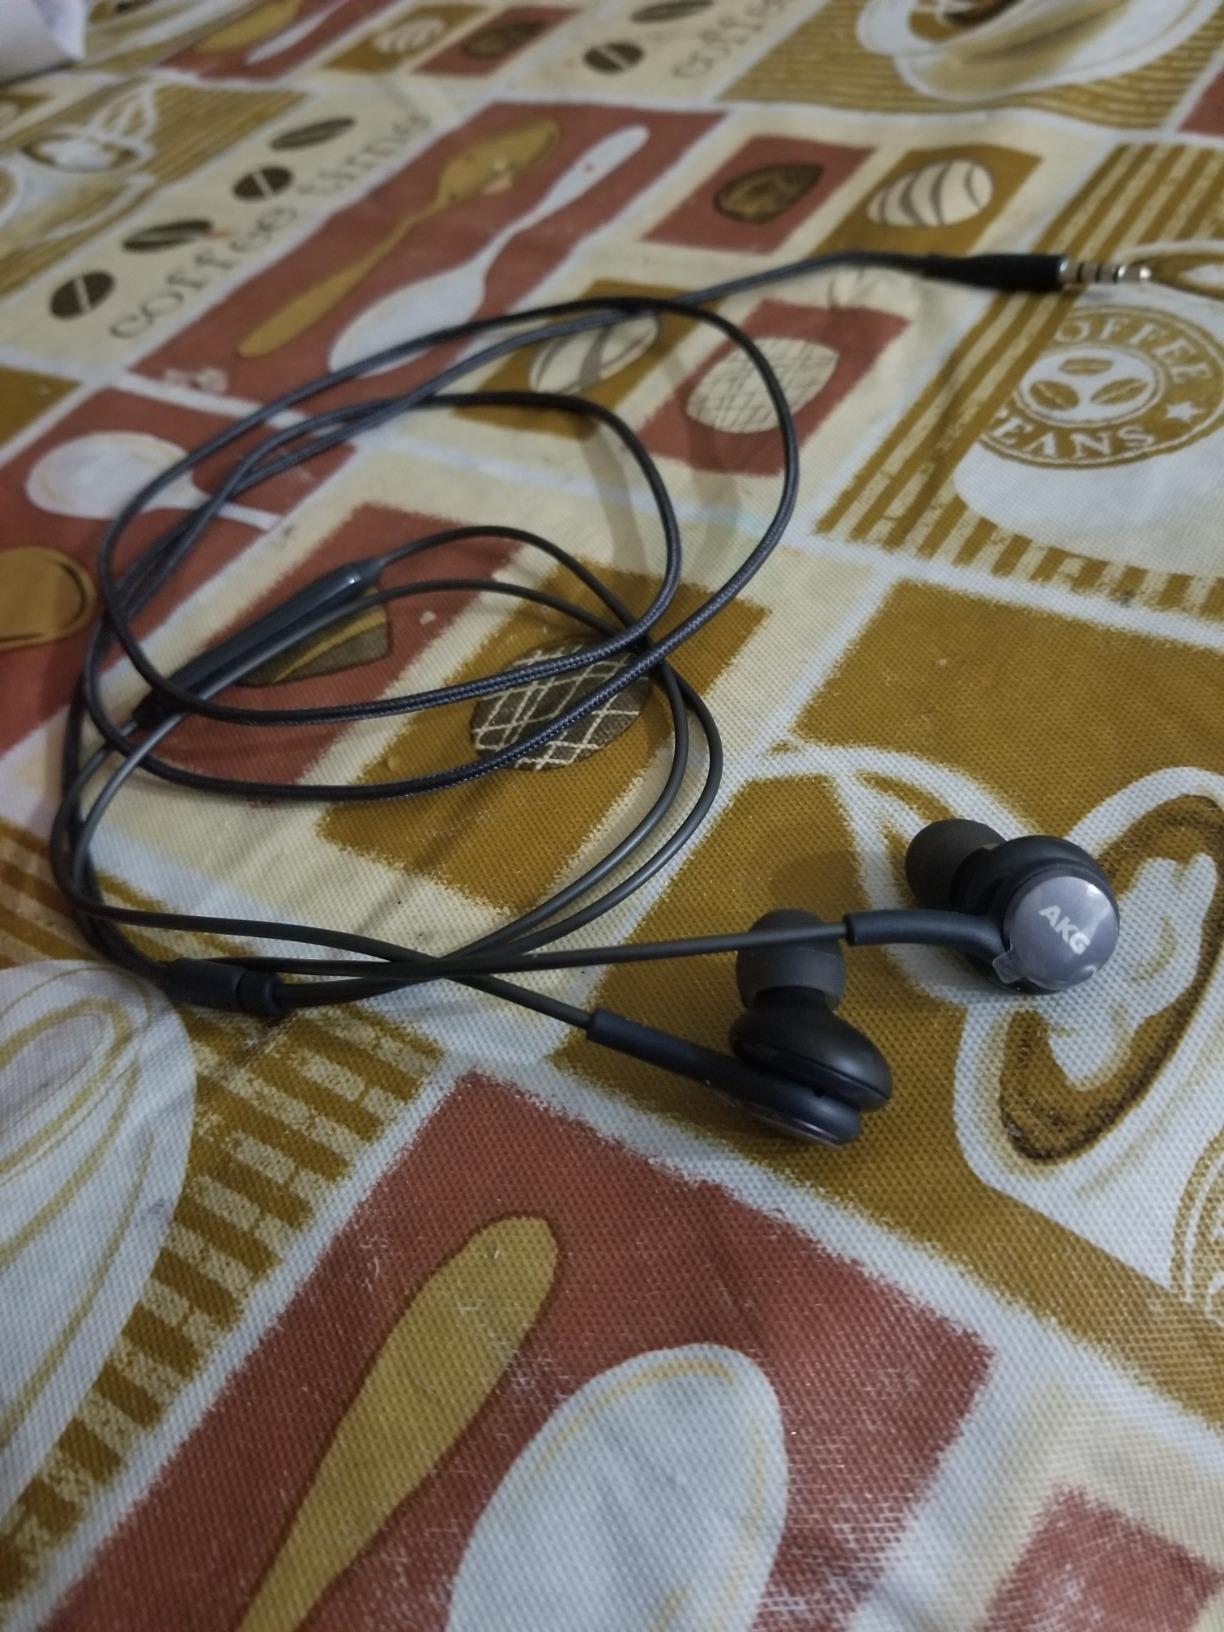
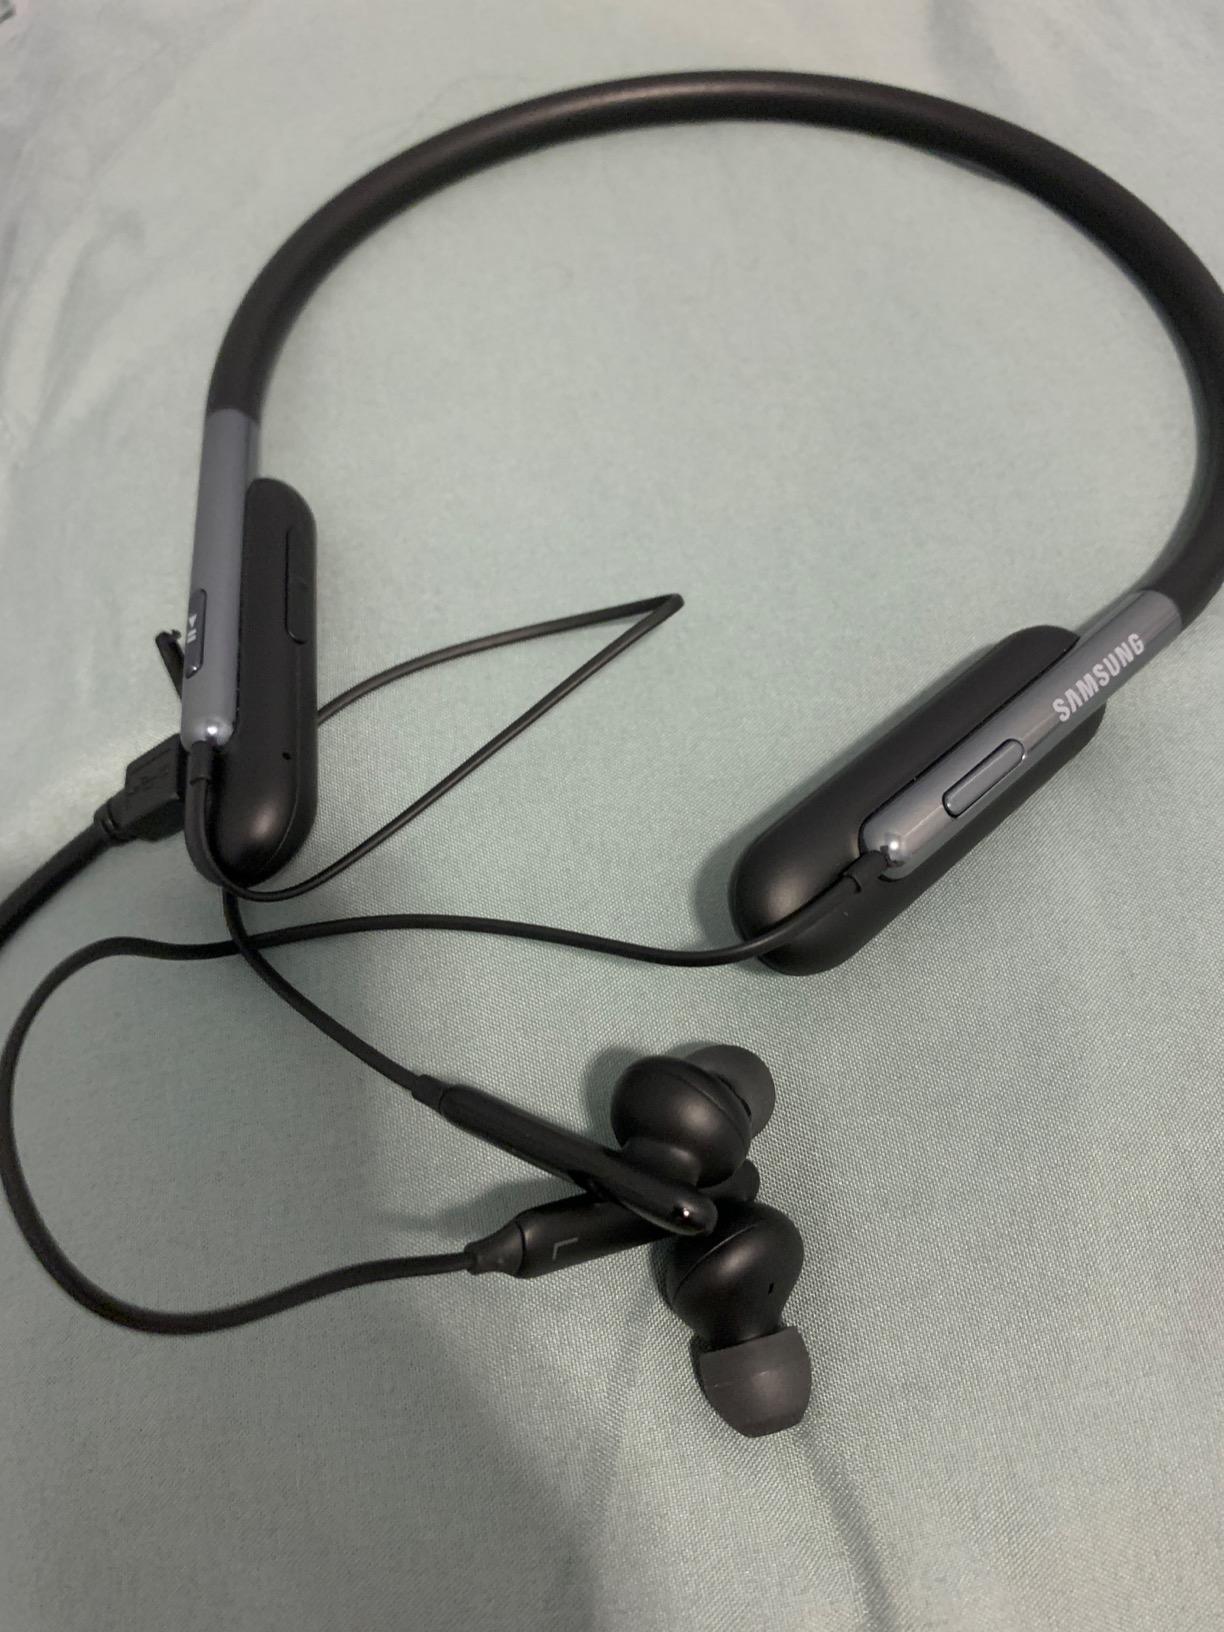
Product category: headphones
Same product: no